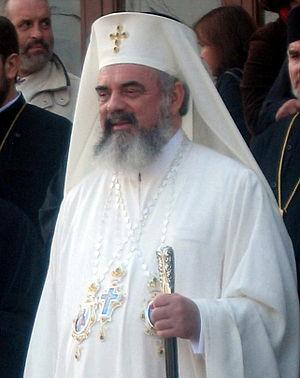
Le klobouk est un couvre-chef généralement noir de l'Église d'Orient porté par les évêques et les patriarches, et, dans la tradition russe, aussi par les moines profès, ainsi que par les religieuses d'une certaine ancienneté. Il est constitué du koukoulion, voile blanc ou noir qui recouvre le kamilavkion de forme cylindrique ou conique évasée vers le haut, ainsi que les épaules et le dos.
Le koukoulion est un couvre-chef de l'Église orthodoxe porté par les moines comme symbole de spiritualité et de charité. C'est un voile qui recouvre le « chamilauque » ou kamilavkion et les épaules des prêtres, formant ainsi ce que les Russes appellent le « klobouk », pouvant être brodé d'ailes de séraphins, de mandorles, de croix et du texte du trisagion en blanc ou argenté.